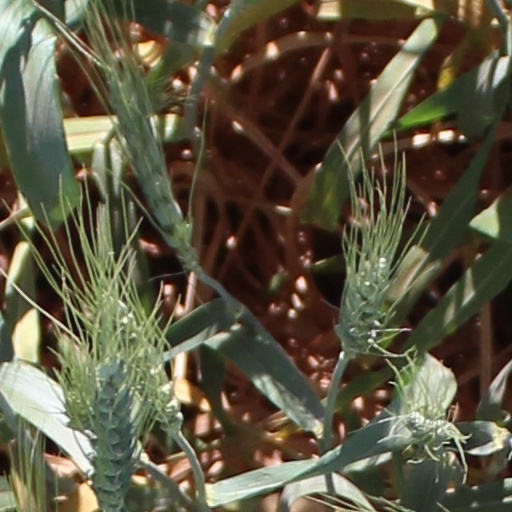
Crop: wheat